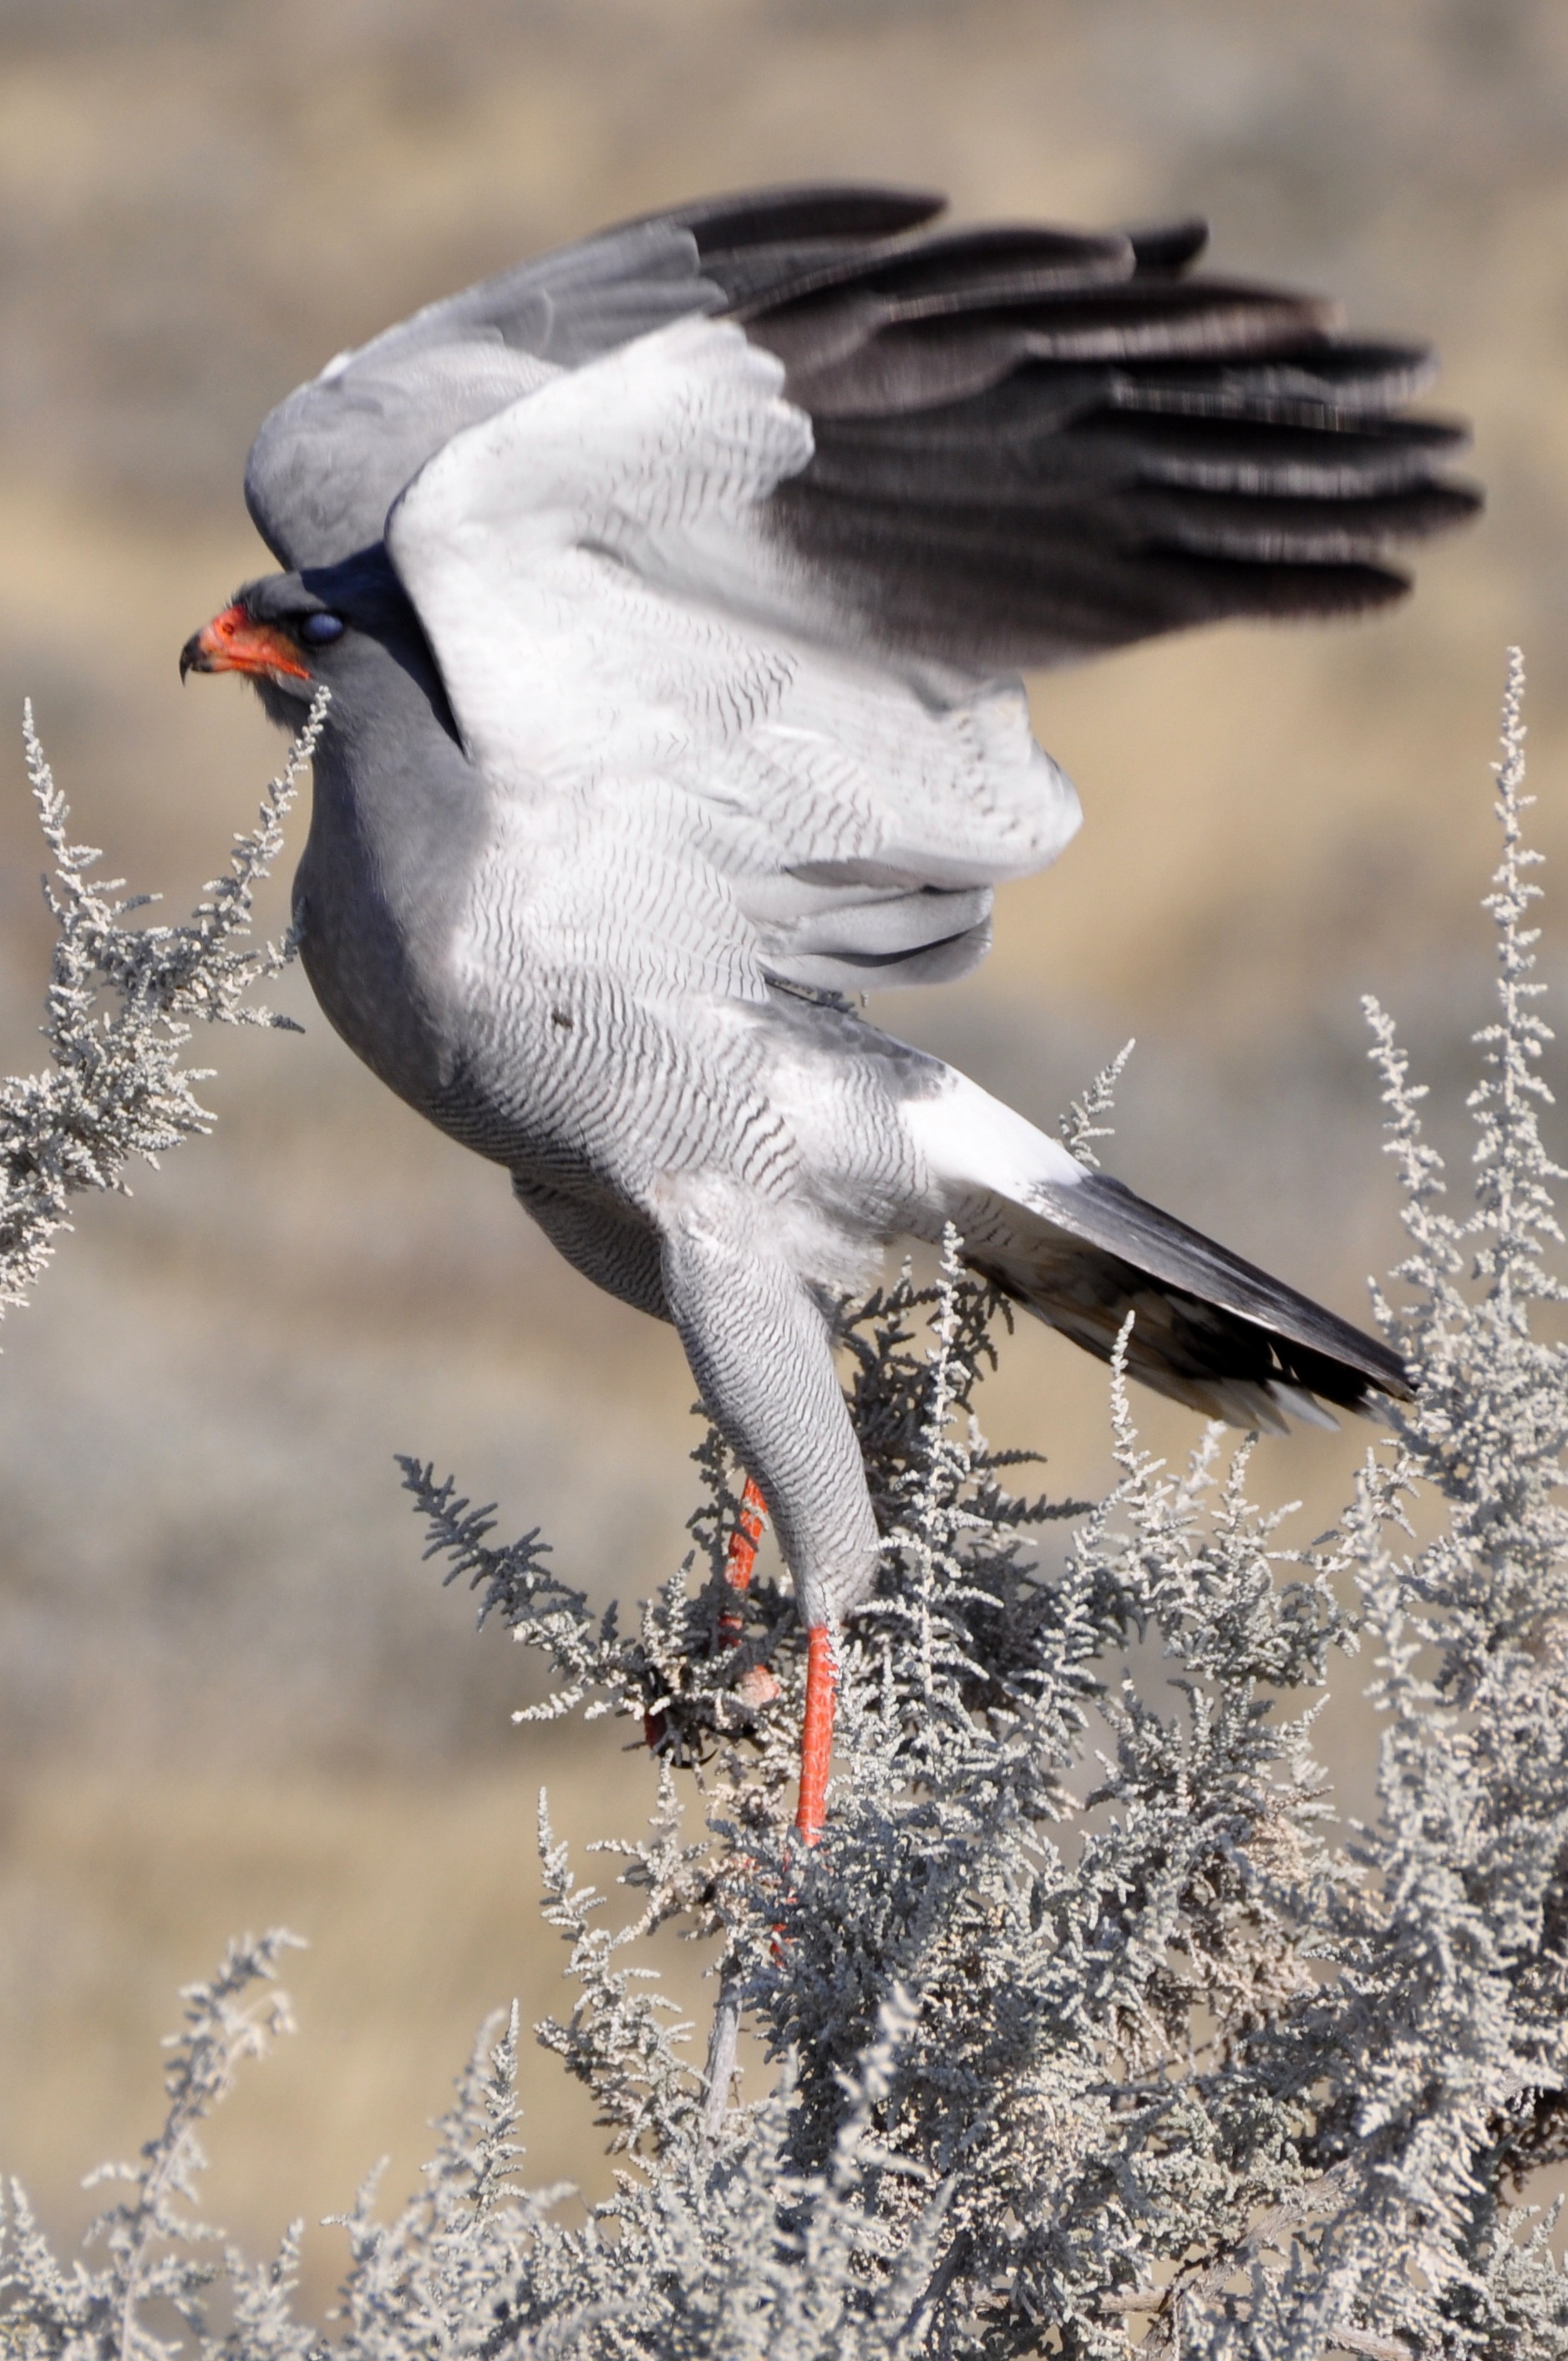
bird, wing, seabird, fly, wildlife, beak, africa, national park, fauna, start, grey, vertebrate, falcon, safari, namibia, charadriiformes, animal etosha